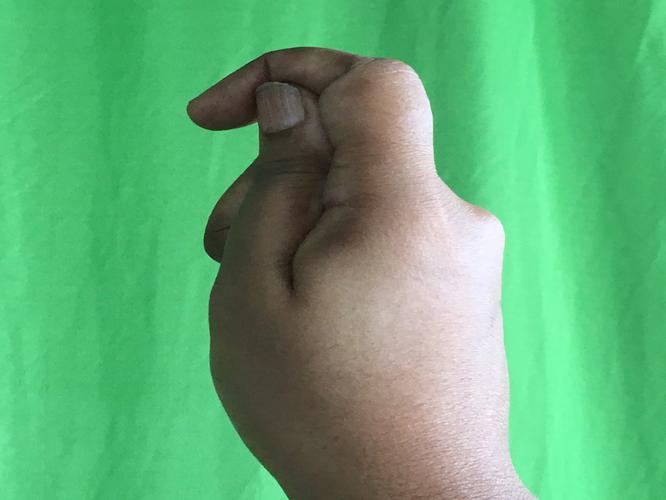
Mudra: Kapith
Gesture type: single_hand